Land transport

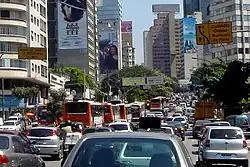
Looking down a busy road, which is banked on both sides by tall buildings, some of which are covered in advertisement billboards

With the development of the combustion engine and the automobile at the turn into the 20th century, road transport became more viable, allowing the introduction of mechanical private transport. The first highways were constructed during the 19th century with macadam. Later, tarmac and concrete became the dominant paving material.